Dadra and Nagar Haveli district

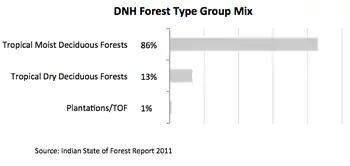

About 43% of the land is under forest cover. However, the reserved forest territory constitutes about 40% of the total geographical area. The protected forests constitute 2.45% of the total land area.